74 Galatea

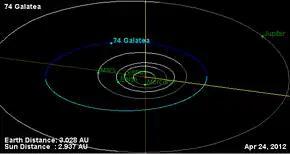
Orbital diagram

74 Galatea is a large C-type main-belt asteroid. Its carbonaceous surface is very dark in color with an albedo of just 0.034. Galatea was found by the prolific comet discoverer Ernst Tempel on August 29, 1862, in Marseille, France. It was his third asteroid discovery. It is named after one of the two Galateas in Greek mythology. A stellar occultation by Galatea was observed on September 8, 1987. The name Galatea has also been given to one of Neptune's satellites.